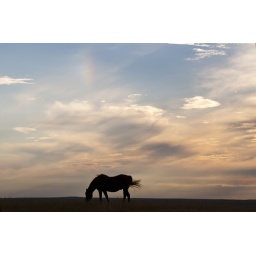
Note the sun dog above the horse - a kind of miniature rainbow formed by the setting sun